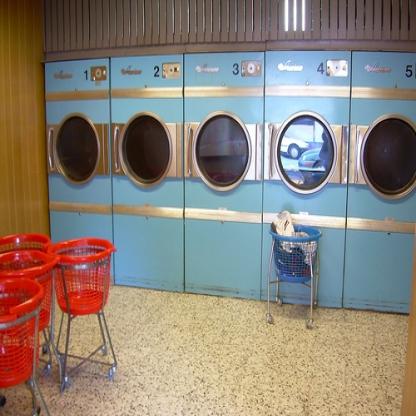
Scene: Indoor